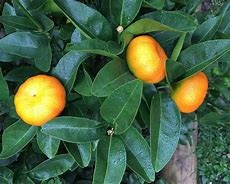
Label: mandarine